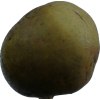
Label: pear